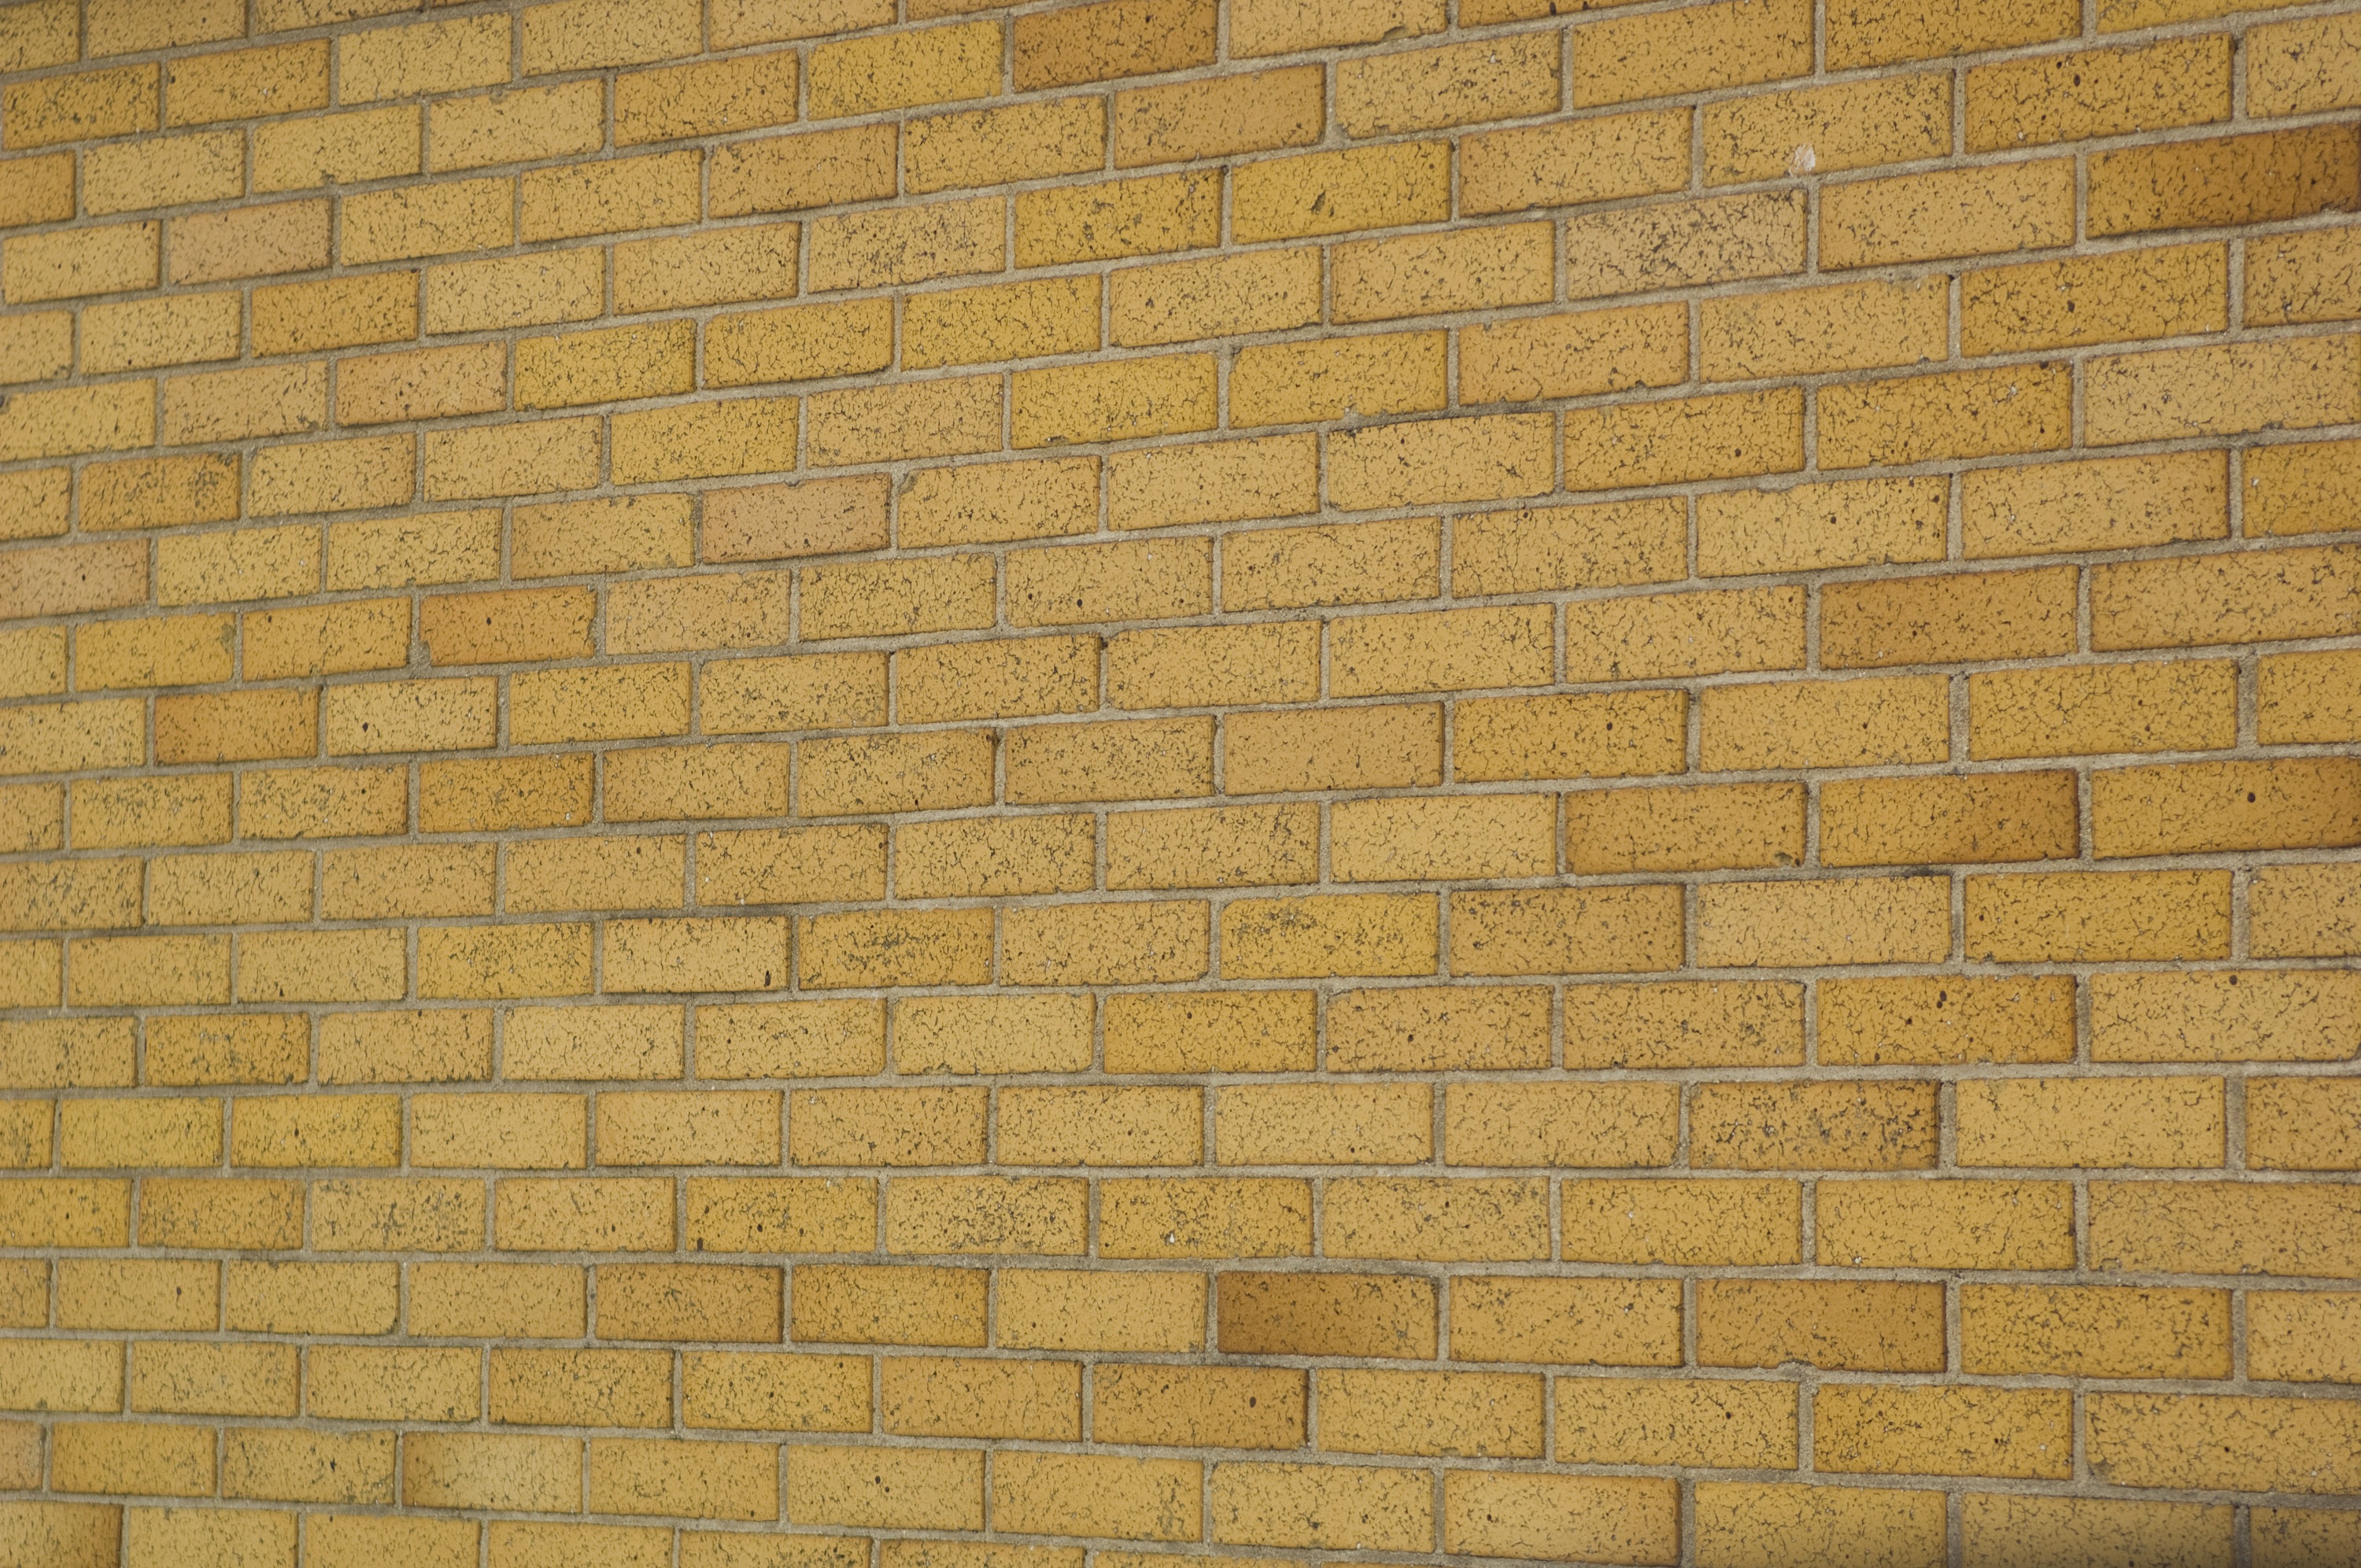
sand, abstract, architecture, structure, texture, floor, old, wall, pattern, red, stone wall, brick, material, brick wall, block, stable, background image, lines, festival, background, rows, wallpaper, series, wallpapers, brickwork, masonry, backgrounds, built, strokes, outer, solid, lapsed, clinker, flooring, road surface, wall stone, feldbranntstein